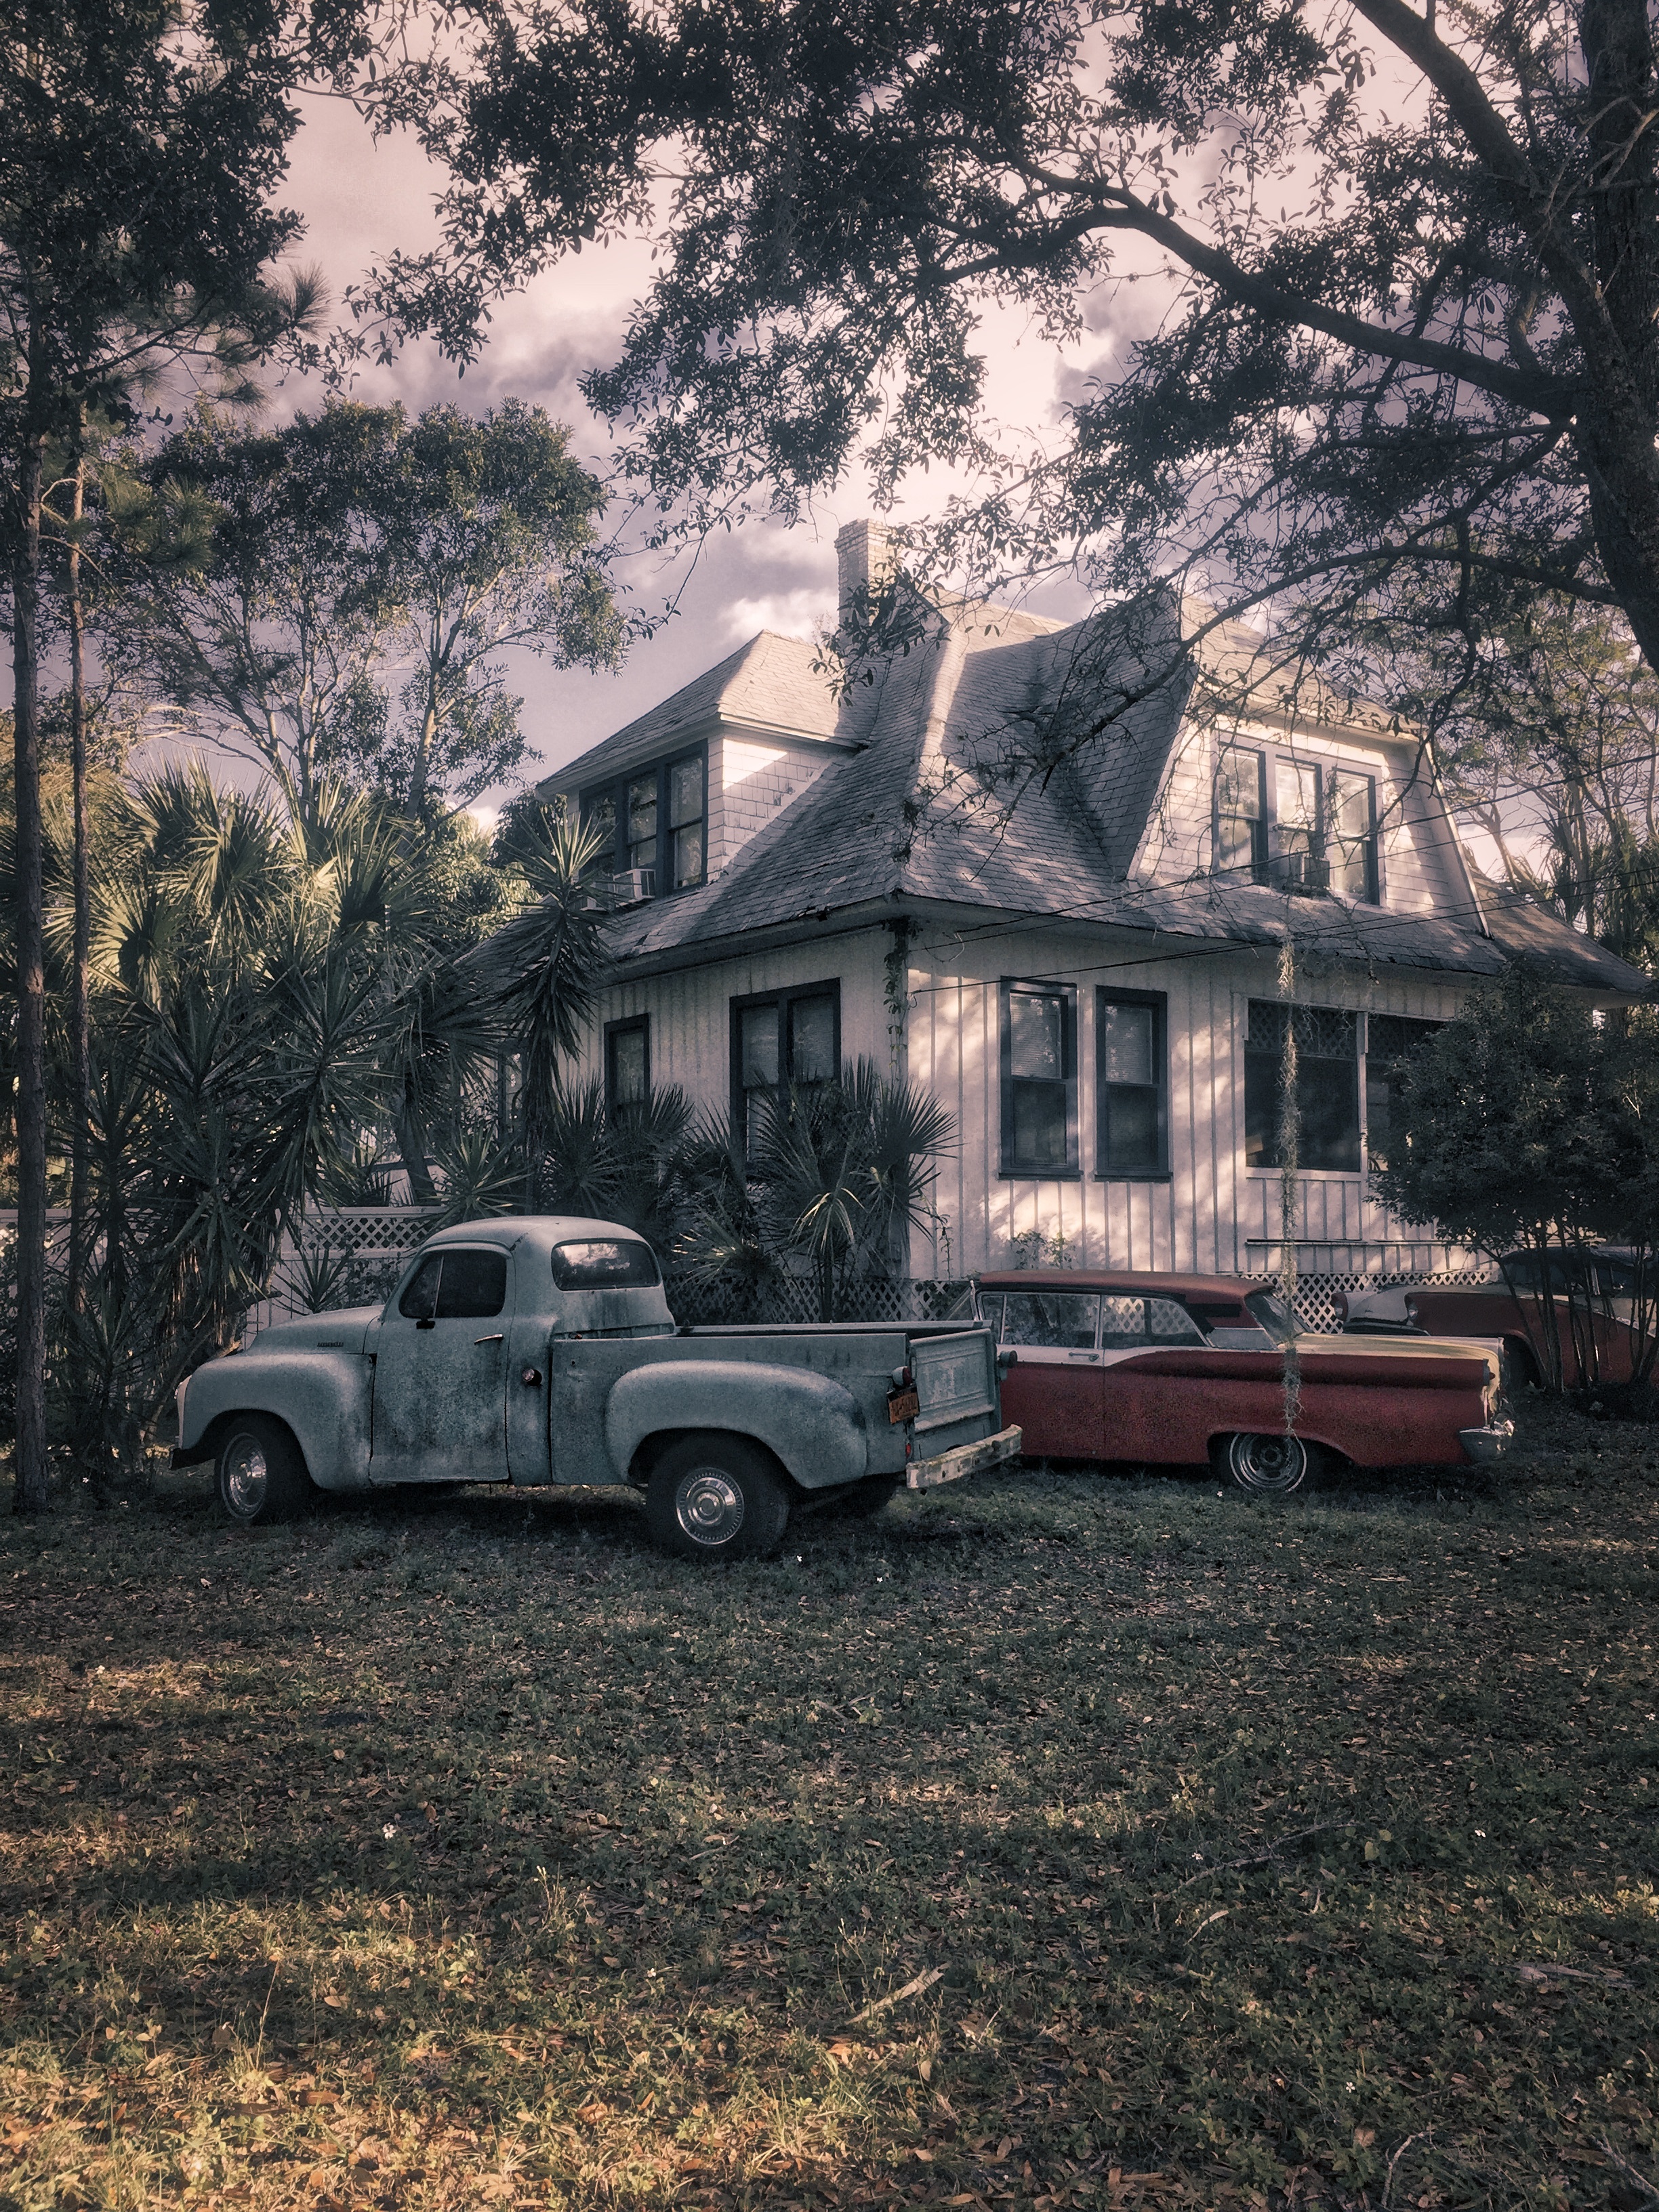
tree, car, vintage, antique, automobile, retro, house, building, old, home, suburb, vehicle, cottage, autumn, backyard, american, classic, estate, yard, rural area, residential house, residential area